Sciences Po

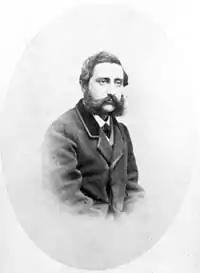
Émile Boutmy, Sciences Po founder

Sciences Po was established in December 1871 as the "École libre des sciences politiques" (ELSP) by a group of French intellectuals, politicians and businessmen led by Émile Boutmy, including Hippolyte Taine, Ernest Renan, Albert Sorel and Paul Leroy Beaulieu. The creation of the school was in response to widespread fears that the inadequacy of the education of the French political elite corps would diminish the country's international stature, as France grappled with a series of crises, including its defeat in the 1870 Franco-Prussian War, the demise of Napoleon III's regime, and the upheaval and massacre resulting from the Paris Commune. The founders of the school sought to reform the training of the French political and economic elite by establishing a new "breeding ground where nearly all the major, non-technical state commissioners were trained." His innovative intellectual axis was to teach contemporary history, whereas political elites had only been taught ancient humanities for centuries, which they could still learn in universities at the same time.